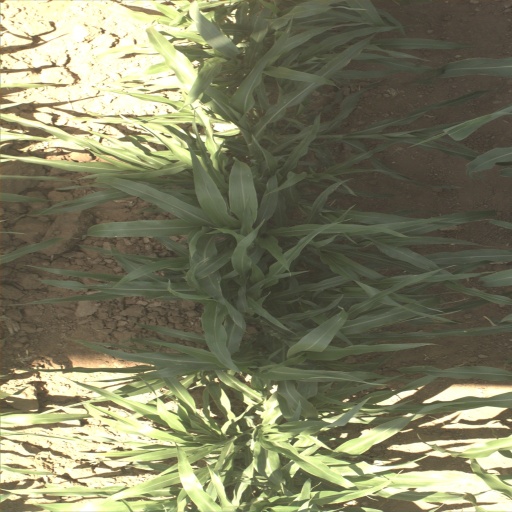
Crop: sorghum